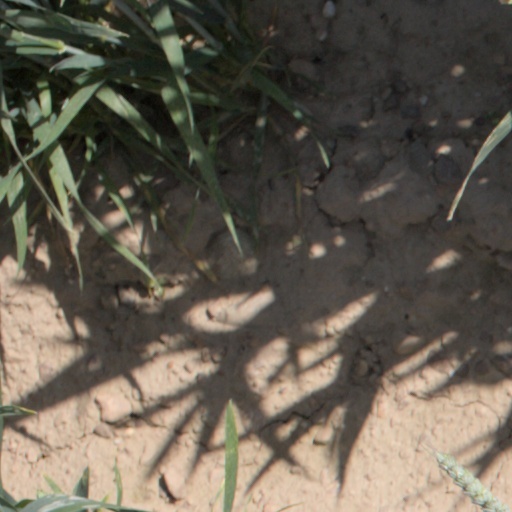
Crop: wheat